Christoph Thiele

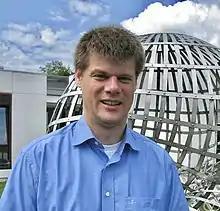
Thiele at Oberwolfach, 2011

Christoph Thiele (born 1968 in Bielefeld) is a German mathematician working in the field of harmonic analysis. After completing his undergraduate studies at TU Darmstadt and Bielefeld University, he obtained his Ph.D. in 1995 at Yale under the supervision of Ronald Coifman. After spending time at UCLA, where he was promoted to full professor, he occupied the Hausdorff Chair at the University of Bonn.